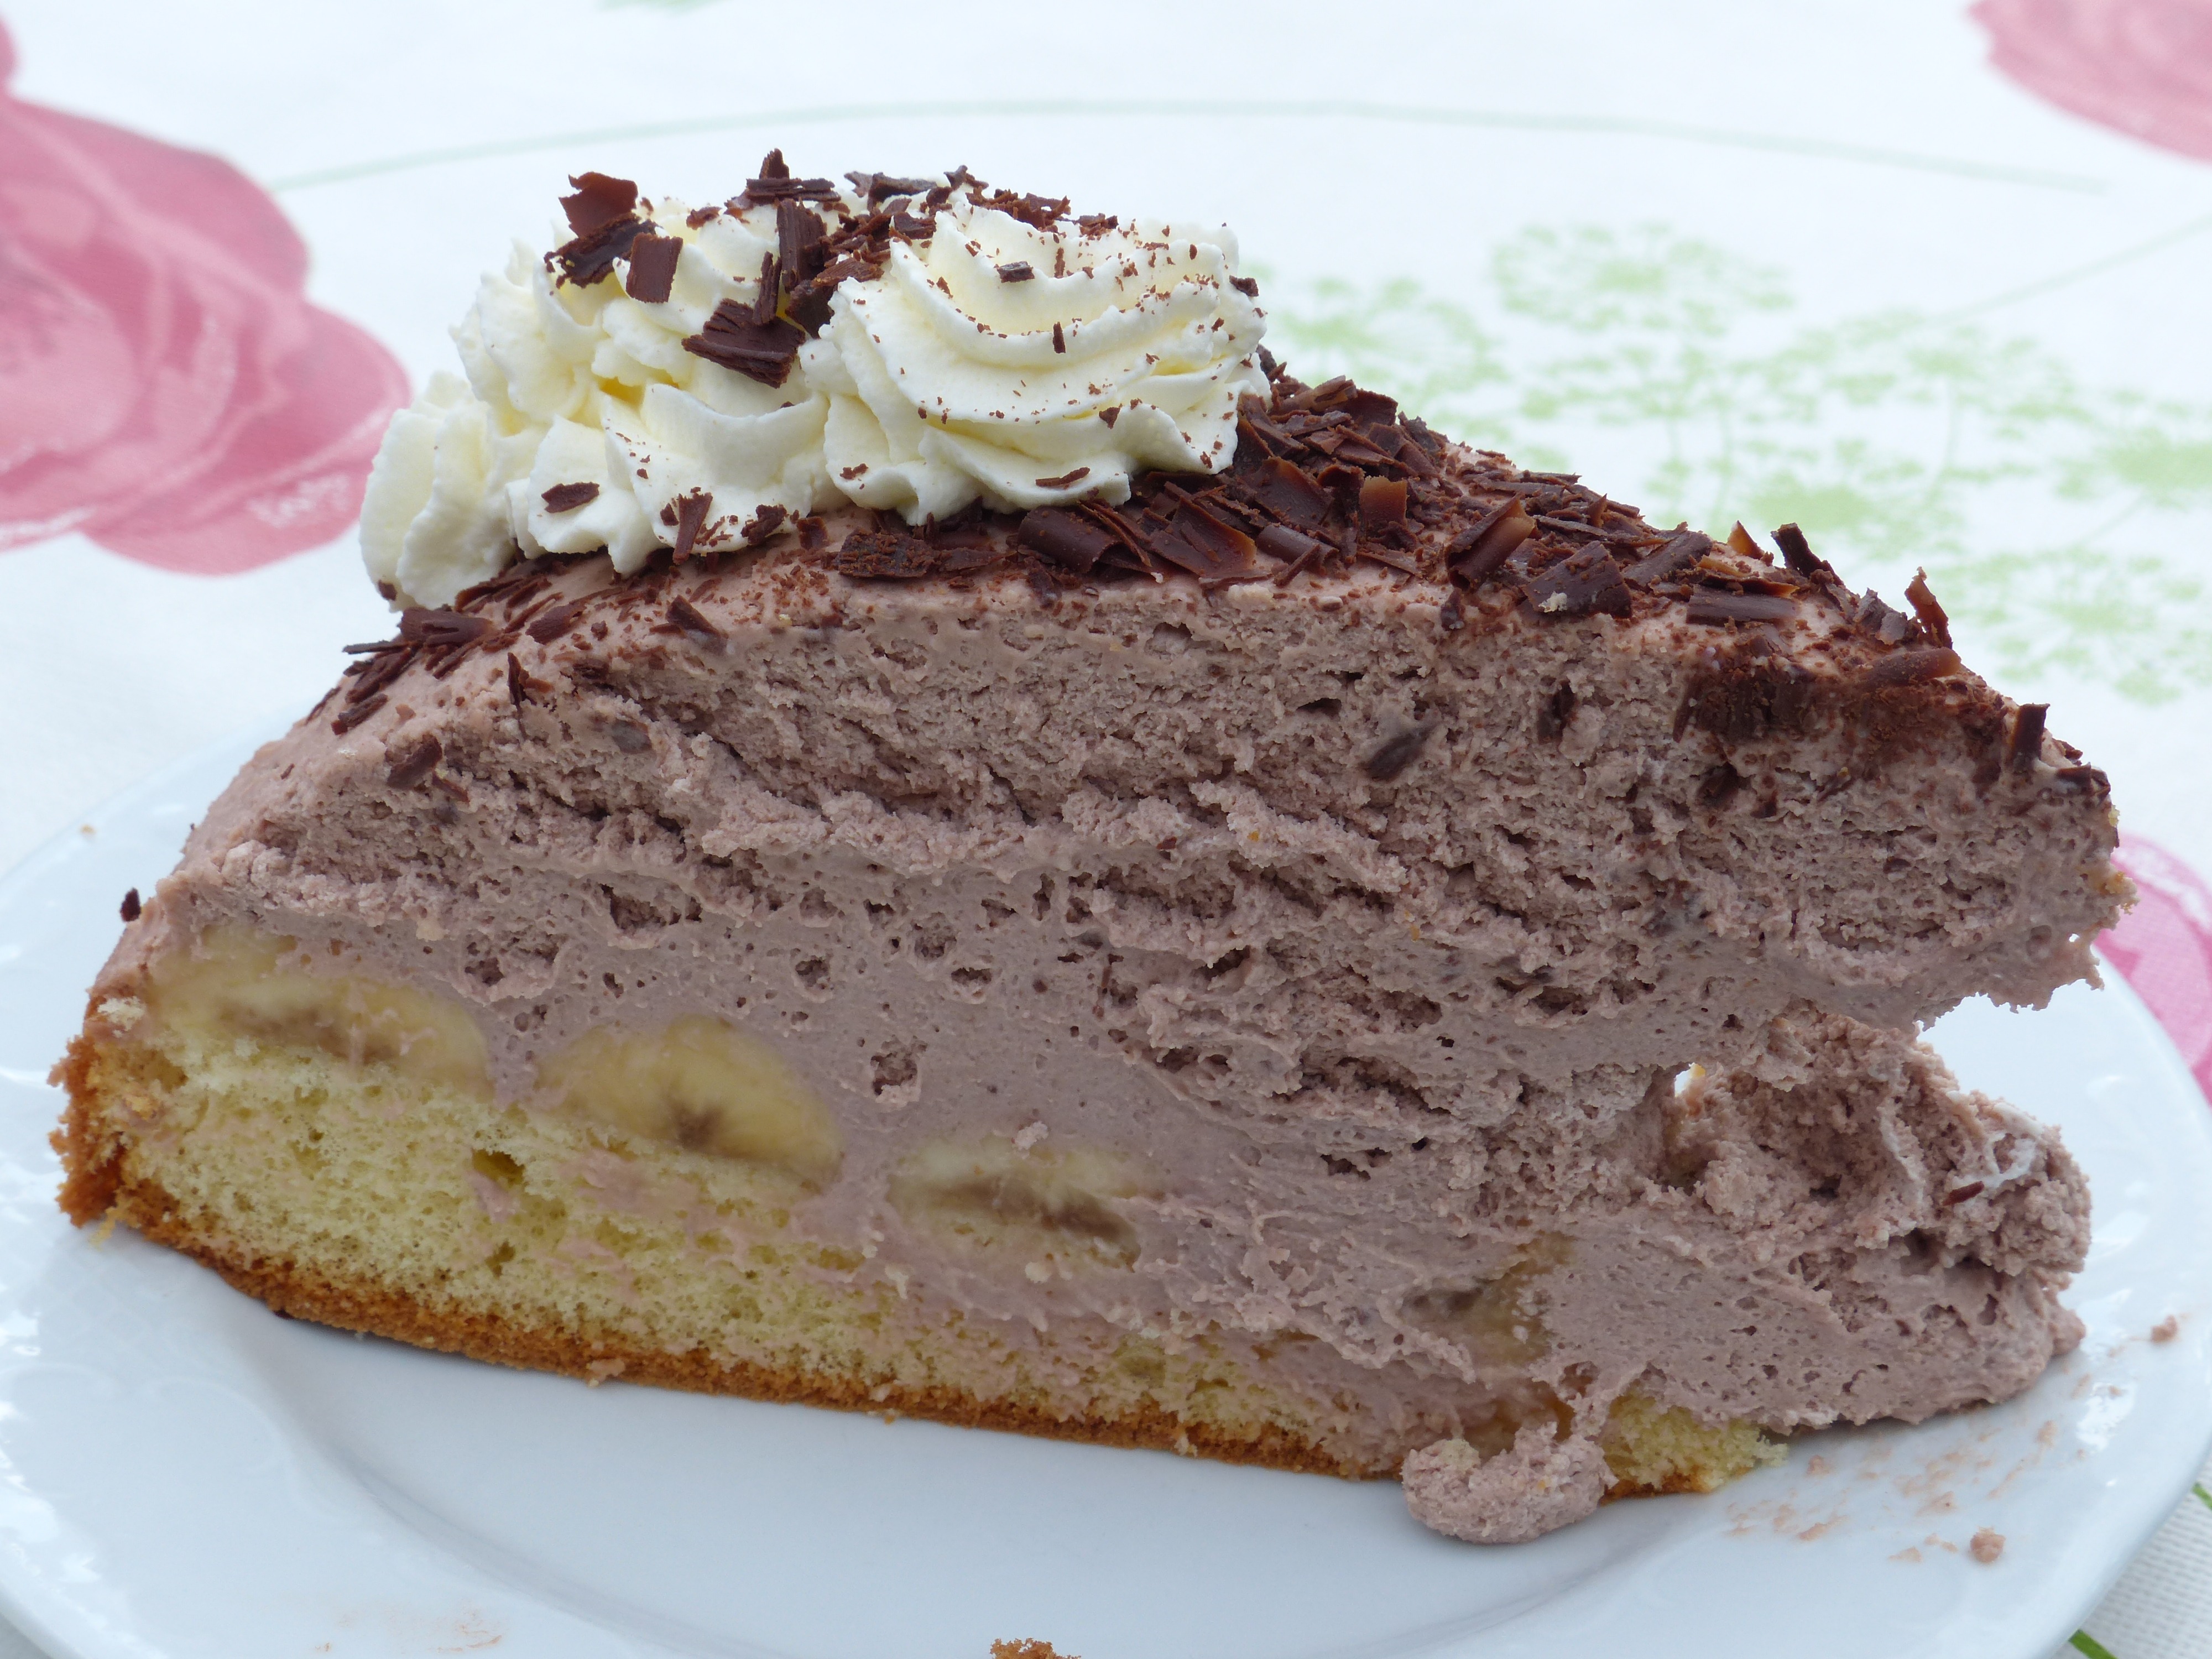
dish, food, produce, dessert, eat, cuisine, cream, cake, chocolate cake, calories, icing, baked goods, coffee party, torte, tea party, mascarpone, buttercream, cream cake, banana cake, chocolate brownie, flourless chocolate cake, semifreddo, banentorte